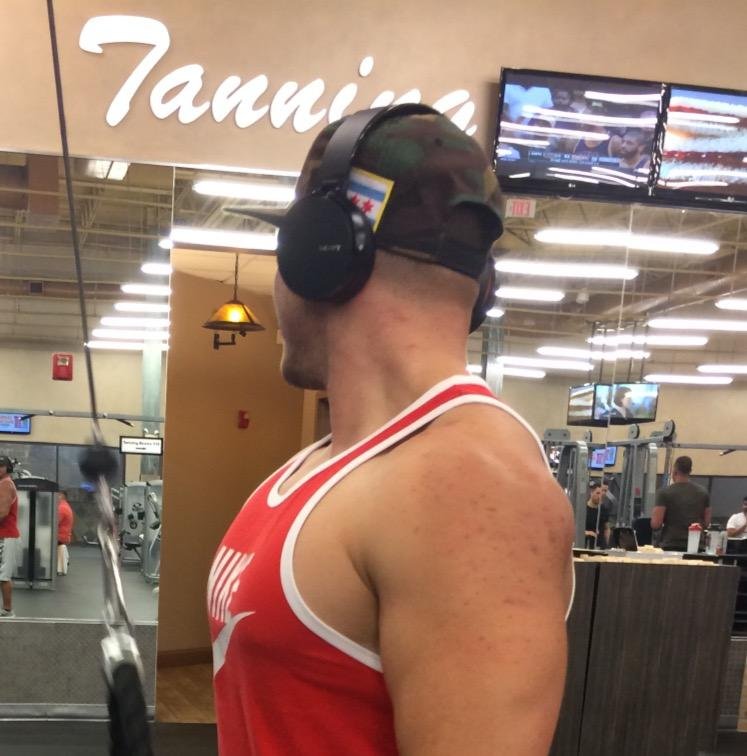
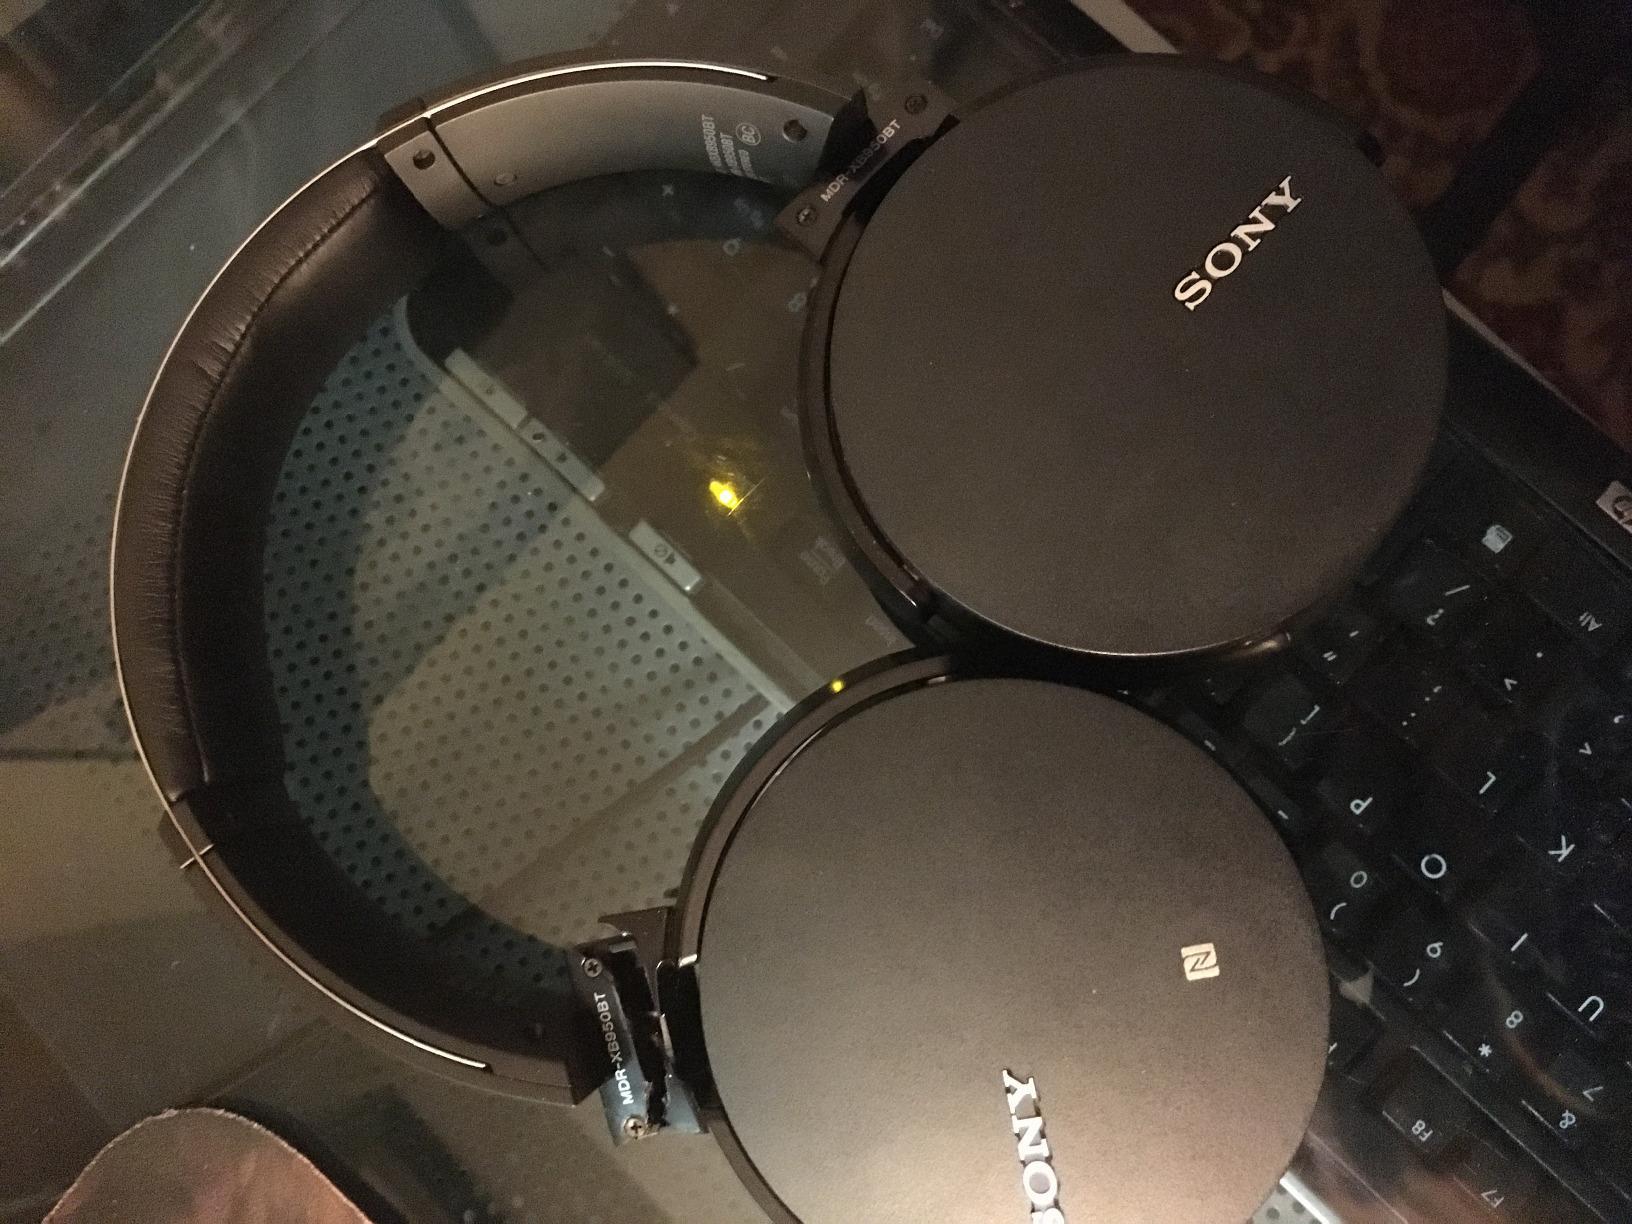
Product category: headphones
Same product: yes